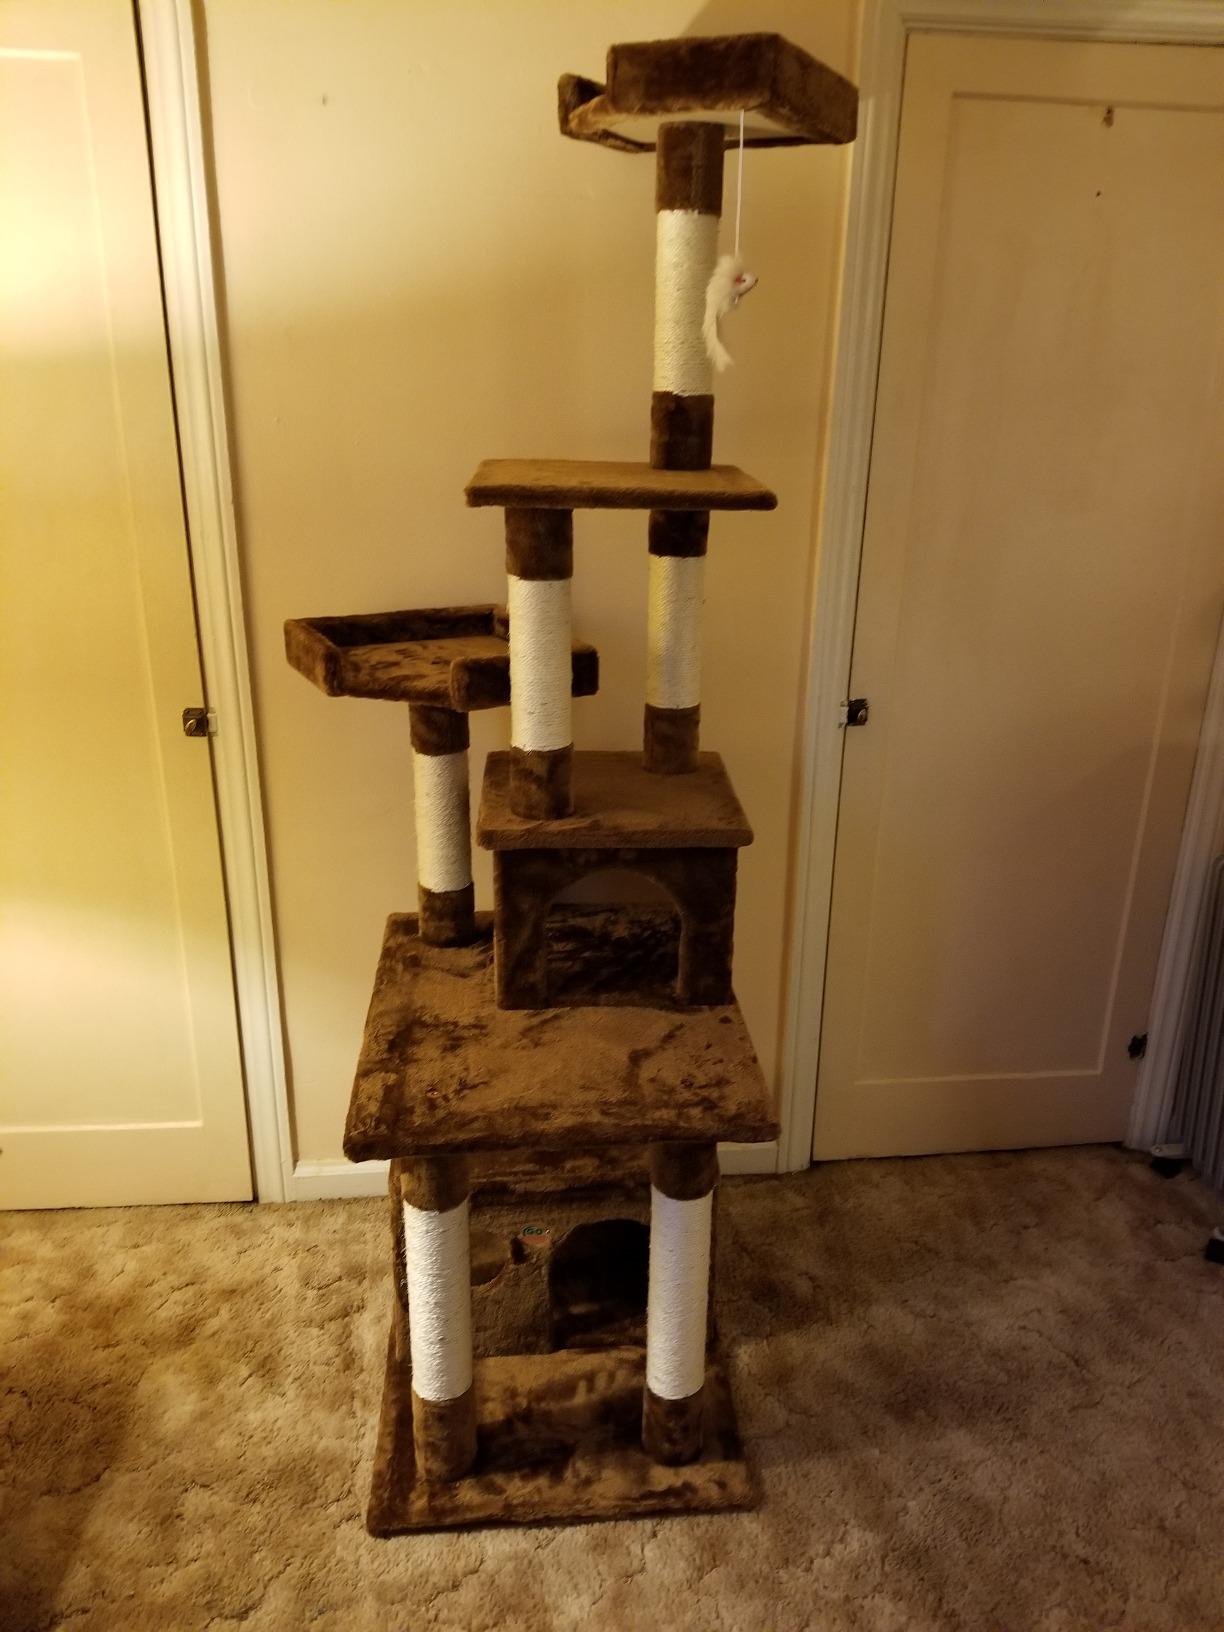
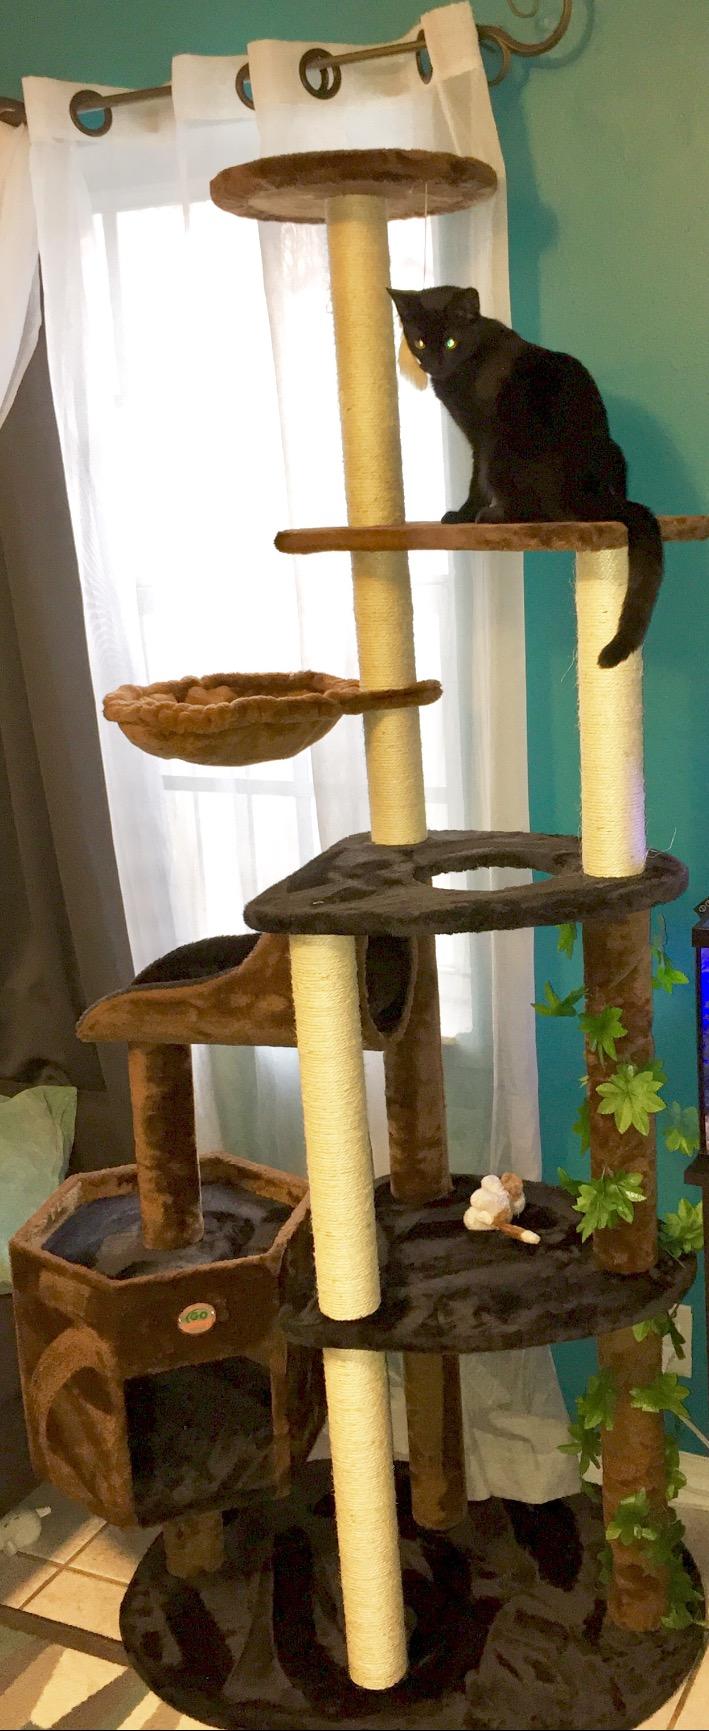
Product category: items_cat tree
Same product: no